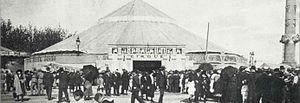
Le cirque Roche a été fondé par les frères Emmanuel et Camille Roche au début du XXᵉ siècle. D'abord cirque en dur, il est devenu cirque itinérant après la Grande Guerre. Principalement présent dans les villes du Nord et de l'Ouest de la France, il présentait toujours une programmation de grande qualité. Après trente ans d'existence, il fut cédé en 1930.